2018 Moscow Victory Day Parade

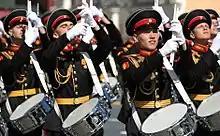
The cadets of the Moscow Military Music College Corps of Drums preparing to execute the eyes right on parade.

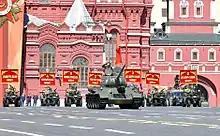
A T-34/85 medium tank on Red Square.

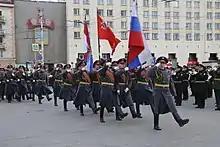
Rehearsals for the Victory Day Parade in Murmansk in 2018.

As per tradition, 27 other Russian major cities (Sevastopol and Kerch in Crimea) held their commemorative parades on that day (some of them including flypasts), and joint civil-military parades are to be hosted by 50 other towns and cities nationwide. Similar celebrations were held in almost all the former republics of the Soviet Union.